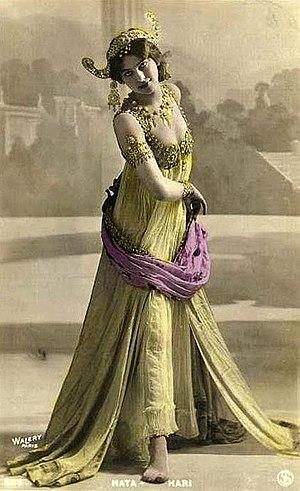
"Le décolleté est une encolure très large de certains vêtements, qui laisse dénudée une partie de la gorge et des épaules à partir de celle-ci, ainsi que du haut de la poitrine, de manière plus ou moins prononcée. Le haut du dos peut aussi être révélé. Les décolletés sont courants sur les robes, notamment les tenues de soirée, et se présentent également sur d'autres types de vêtements. Le décolleté désigne également la partie du corps ainsi montrée ; il est ainsi courant de parler d'un ""beau décolleté"".
Margaretha Geertruida Zelle dite Grietje Zelle, connue sous le nom de Mata Hari, est une danseuse et courtisane néerlandaise, née le 7 août 1876 à Leeuwarden et morte le 15 octobre 1917 à Vincennes. Elle fut fusillée pour espionnage pendant la Première Guerre mondiale, mais était innocente du crime dont on l'accusait. En effet, elle a été trahie par l'Armée française, qui avait besoin d'un bouc émissaire.